Tony Joseph Pallivathukal

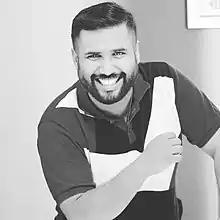

Tony Joseph Pallivathukal (often credited as Tony Joseph) is an Indian music director, music producer and publisher, sound engineer and singer. He has composed music for Malayalam films, advertising films and television commercial jingles in different languages.